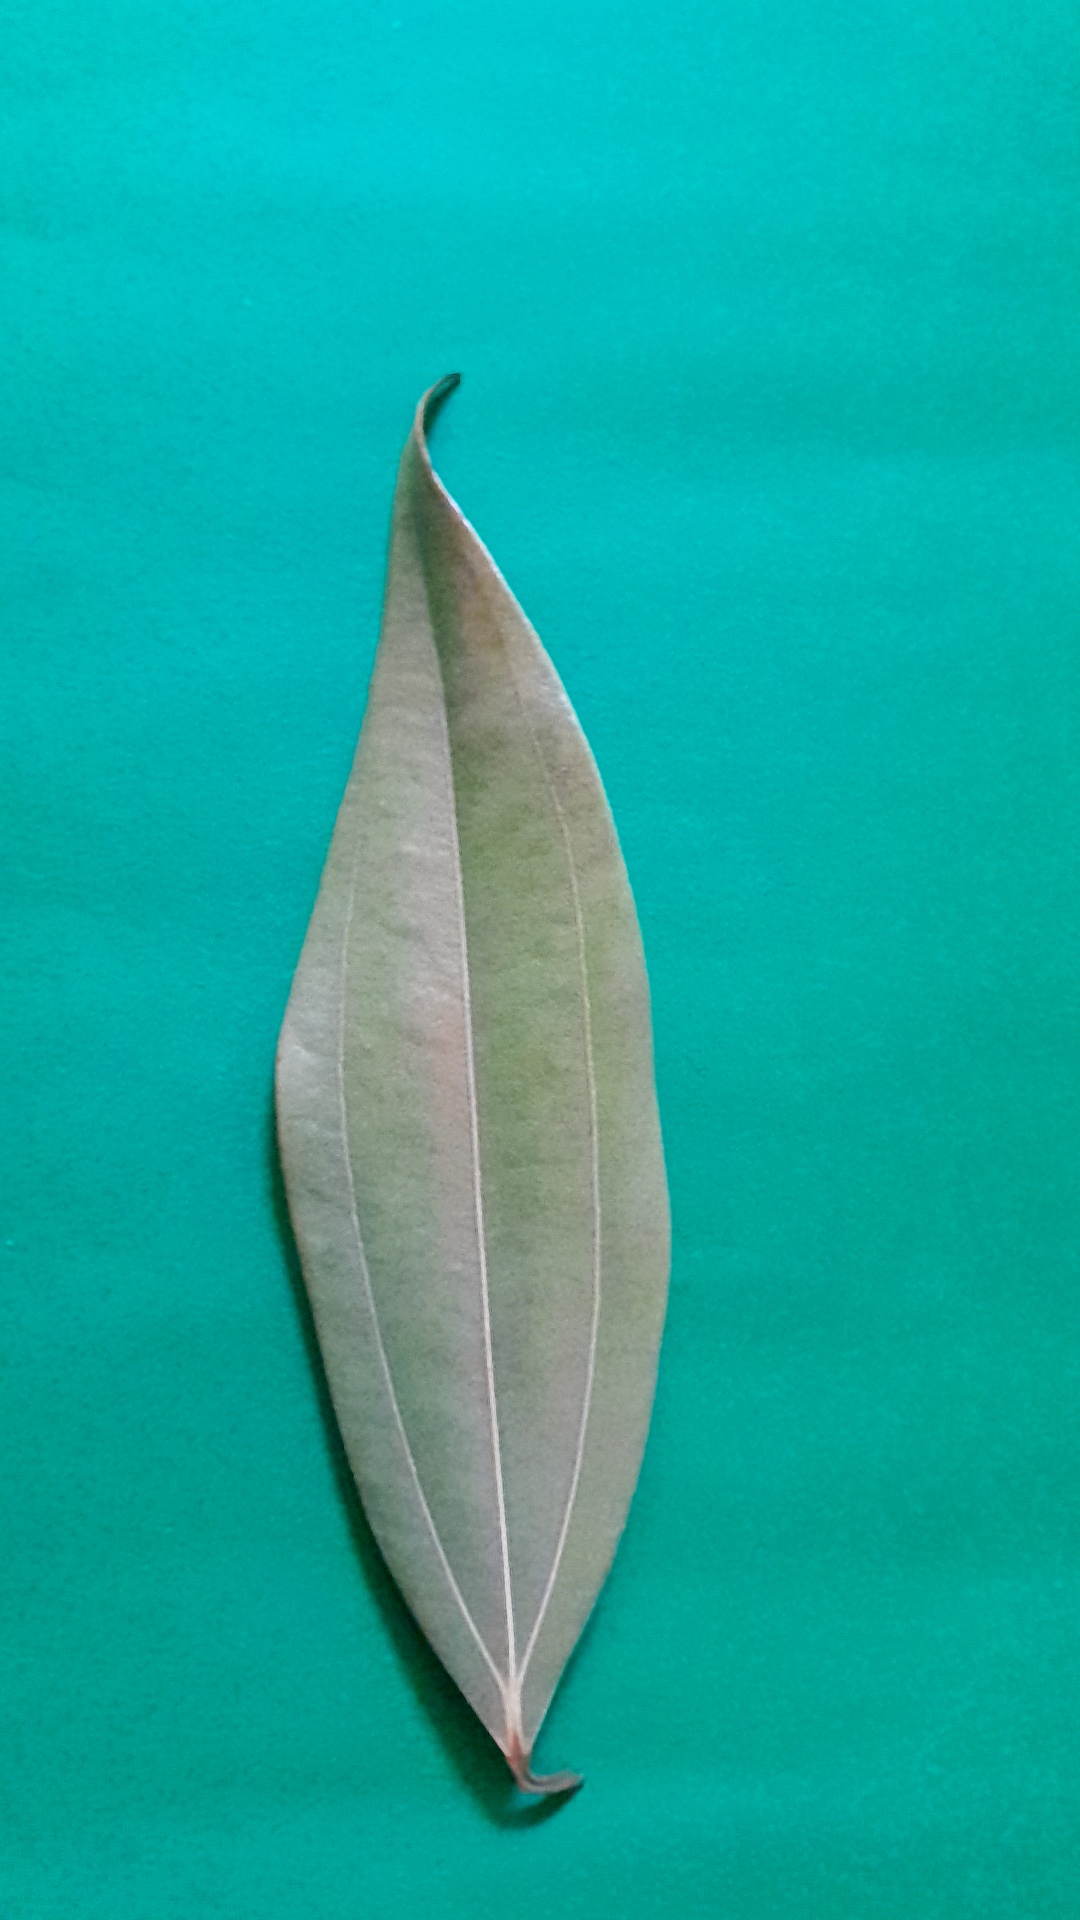
Label: Dry Leaf